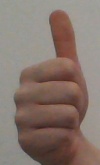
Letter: aleff